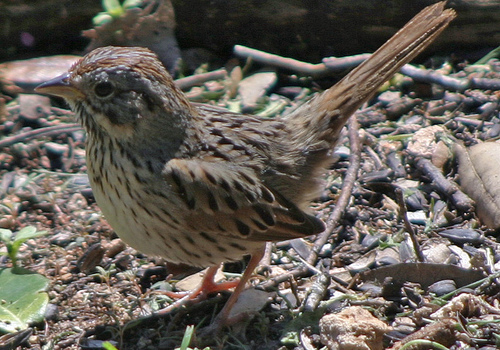
a small bird with brown and black markings.
bird has brown body feathers, light brown breast feather, and straight beak
this is a black spotted bird with a white belly and a large beak.
this bird is brown and grey in color with a brown beak, and light eye rings.
the brown and black-speckled bird has pink legs and feet and a stout brown beak.
this bird is predominantly grey but is covered with black speckles along its throat flank nd coverts, and has a stripe of auburn along its crown and tail.
this bird has a belly that is tan with black spots
this bird is spotted brown in color, with a light brown beak.
this bird is mixed brown in color, and has a brown beak.
the bird has a spotted belly and breast that are brown.
Species: Lincoln Sparrow